58th Oregon Legislative Assembly

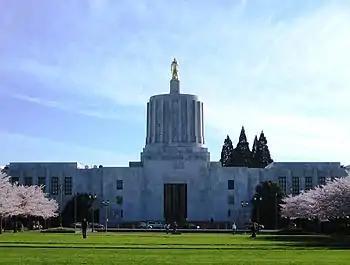
The legislature took place in the Oregon State Capitol, seen here in 2007

The 58th Legislative Assembly of the U.S. state of Oregon convened on January 13, 1975 for its regular session, and for a one-day special session in September 1975. The Senate and House were both controlled by the Democratic Party.